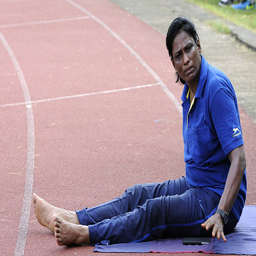
former athlete and now training during a training session